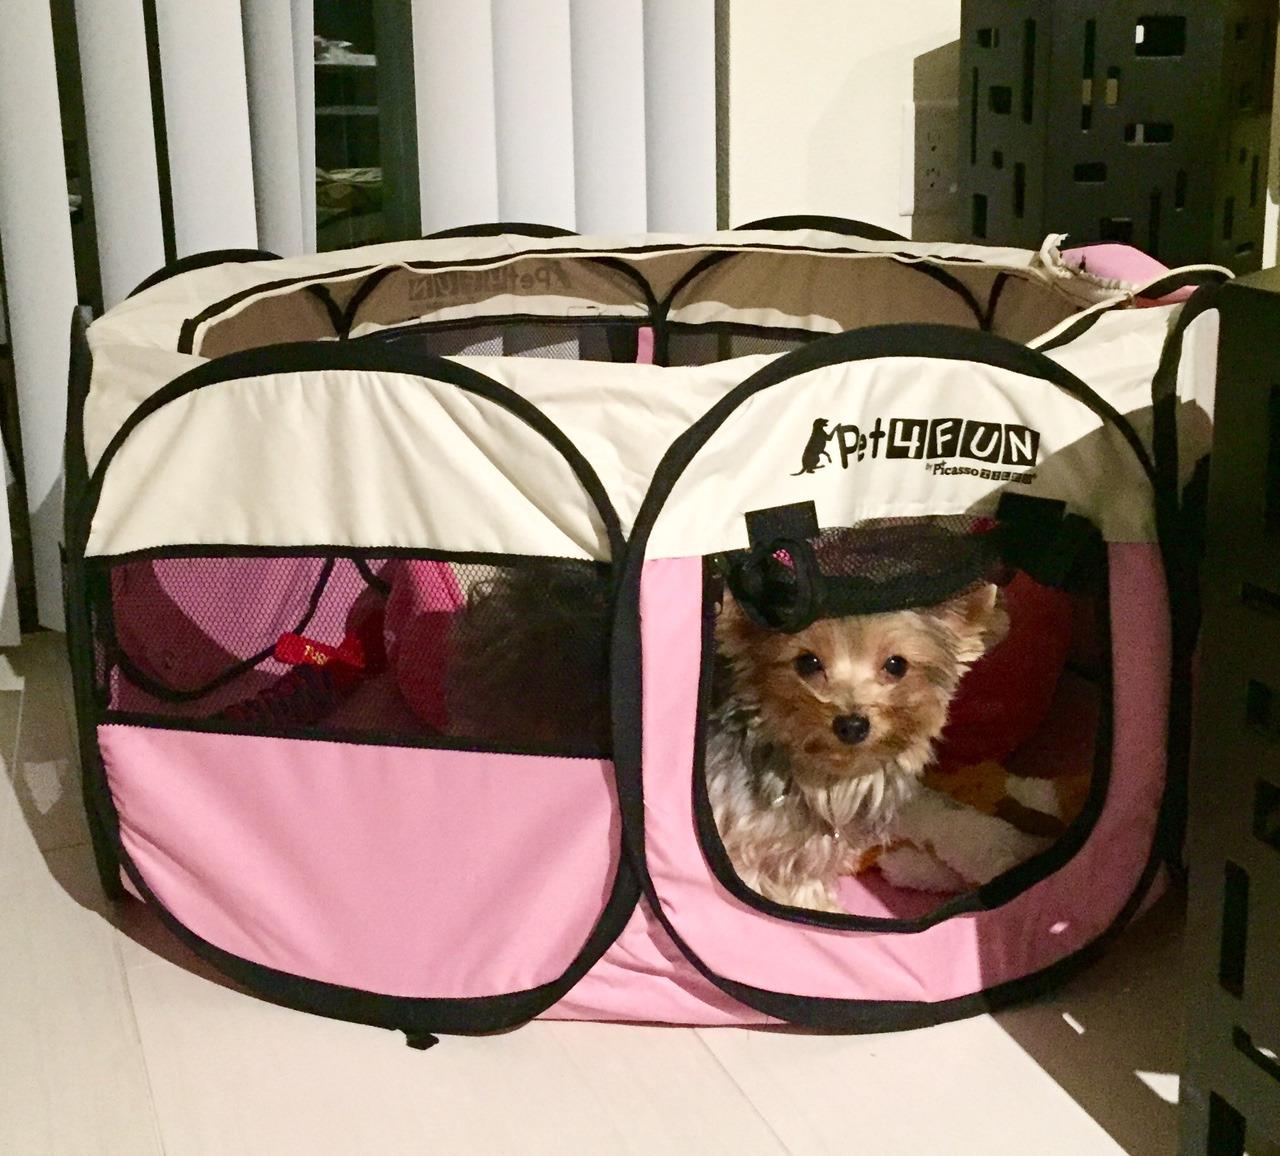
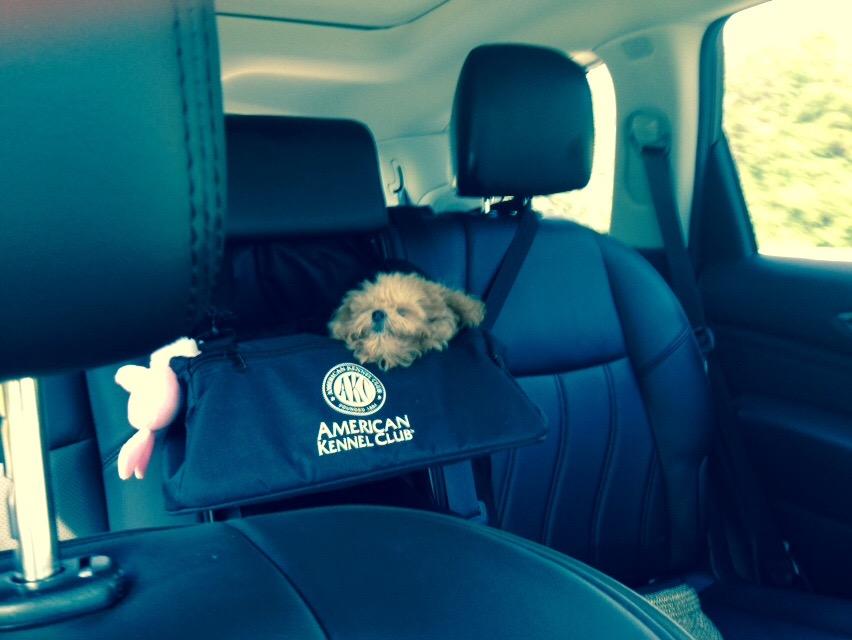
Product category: items_kennel
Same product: no